MOD Pizza

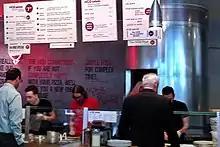
The interior of a MOD Pizza restaurant, pictured in 2014

MOD Pizza was established in 2008 in Seattle, Washington, by co-founders Scott and Ally Svenson. The Svensons previously founded the Seattle Coffee Company, a coffee company based in the United Kingdom, which they sold to Starbucks in 1998. Afterwards, Scott stayed on as president of Starbucks Europe. The Svensons also helped found Carluccio's Ltd., an Italian restaurant in the U.K. After moving back to their home town of Bellevue, Washington, the Svensons started MOD Pizza after being unable to find fast, affordable healthy meals for their four sons. James Markham, who had previously started pizza parlors in San Diego, California and Shanghai, China, was also a part of the founding team and helped develop the house recipes used by MOD. The restaurant's first location was in Union Square and was followed by additional Seattle locations.